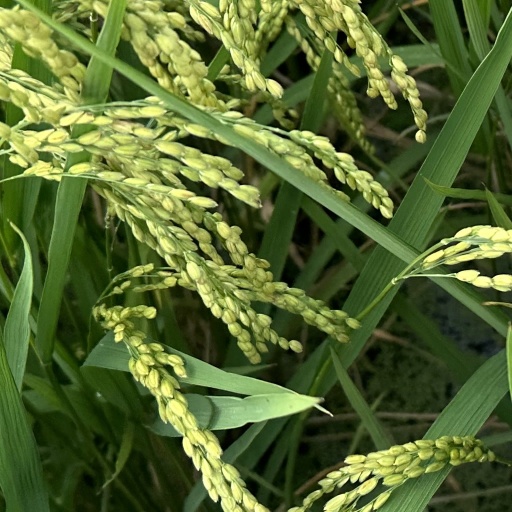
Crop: rice